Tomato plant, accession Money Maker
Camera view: vertical (180 deg); turntable rotation: 180 degrees
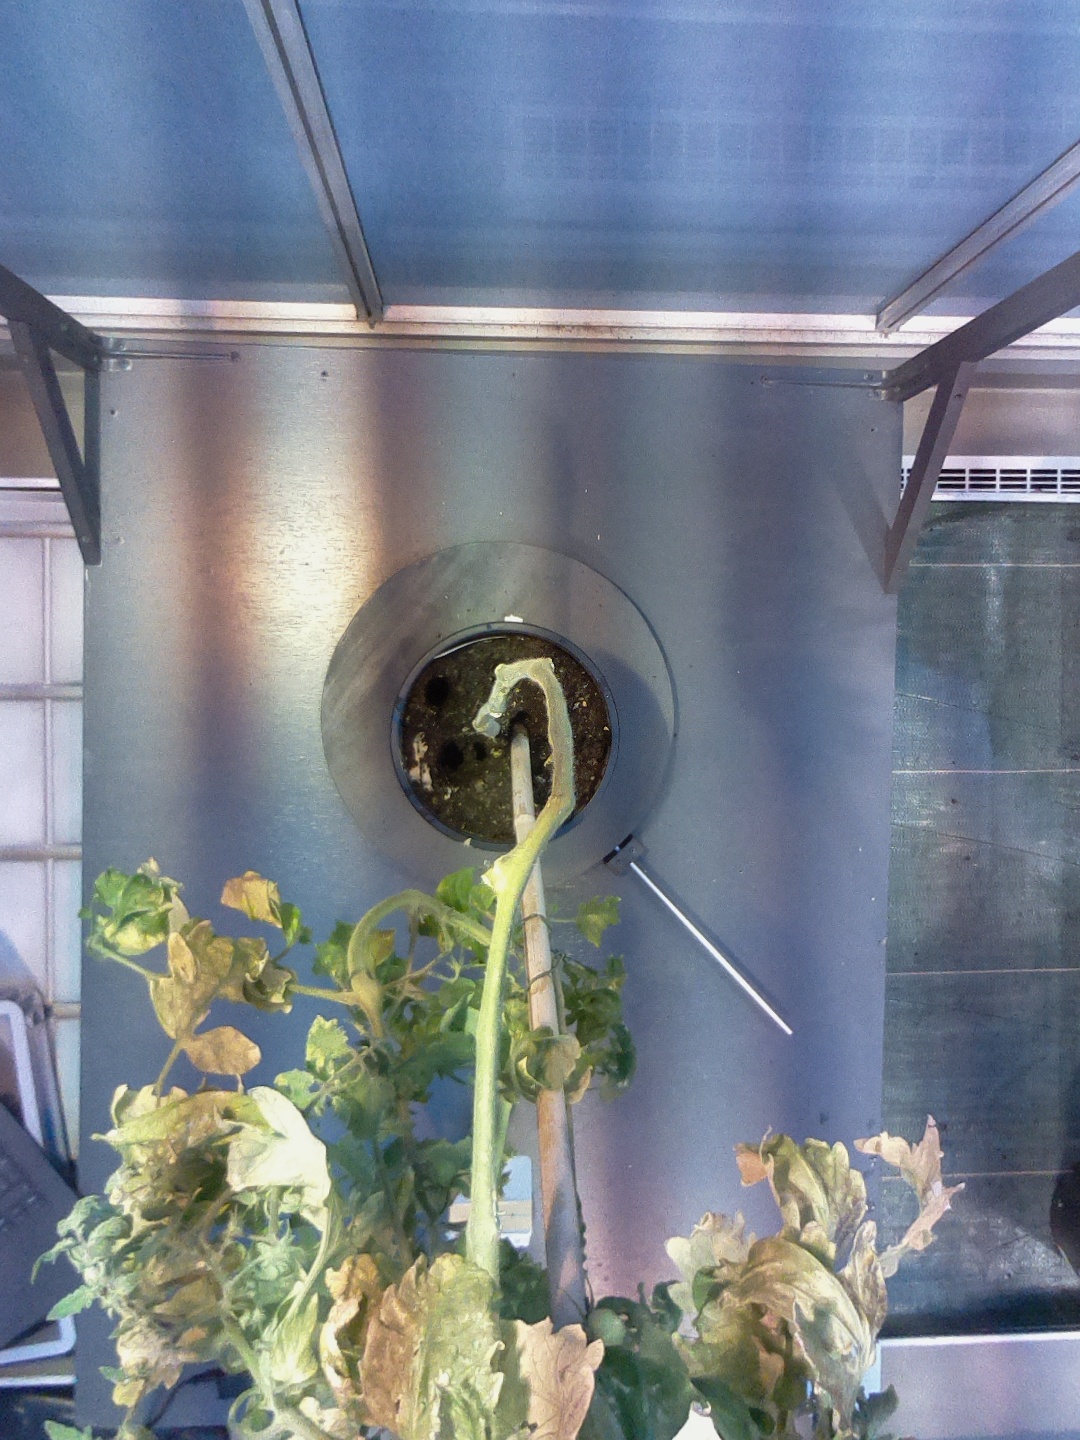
BBCH growth stage 79: 90% -100% of final fruit size